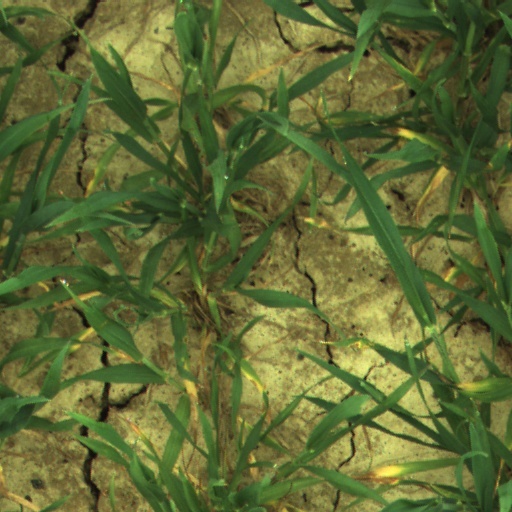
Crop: wheat